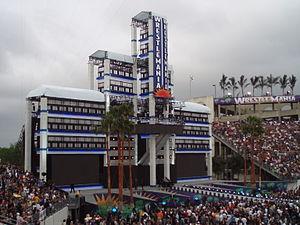
Le Camping World Stadium, auparavant Florida Citrus Bowl, Orlando Stadium et Tangerine Bowl, est un stade de football américain de 70 000 places situé à Orlando, en Floride.